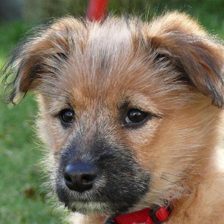
Label: animals